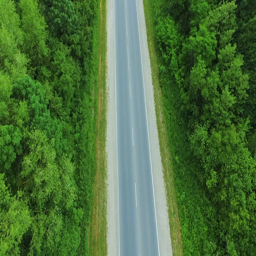
aerial view over road with cars between the plantings